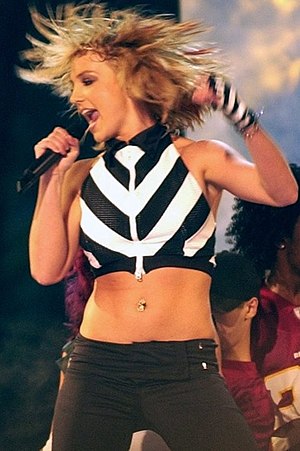
Britney Spears / Opvækst og liv
Britney Spears under en koncert ved NFL Kickoff Live, 2003.
Britney Jean Spears er en amerikansk Grammy Award-vindende sangerinde, danser, skuespillerinde, forfatter og sangskriver. Hun blev meget hurtig berømt i 1999, da hun udgav sit første album "......Baby One More Time". Hun har solgt over 100 millioner album verden over og er derved den ottende mest sælgende kvindelige kunstner i amerikansk musikhistorie. Derudover har hun også medvirket som dommer i X-factor.